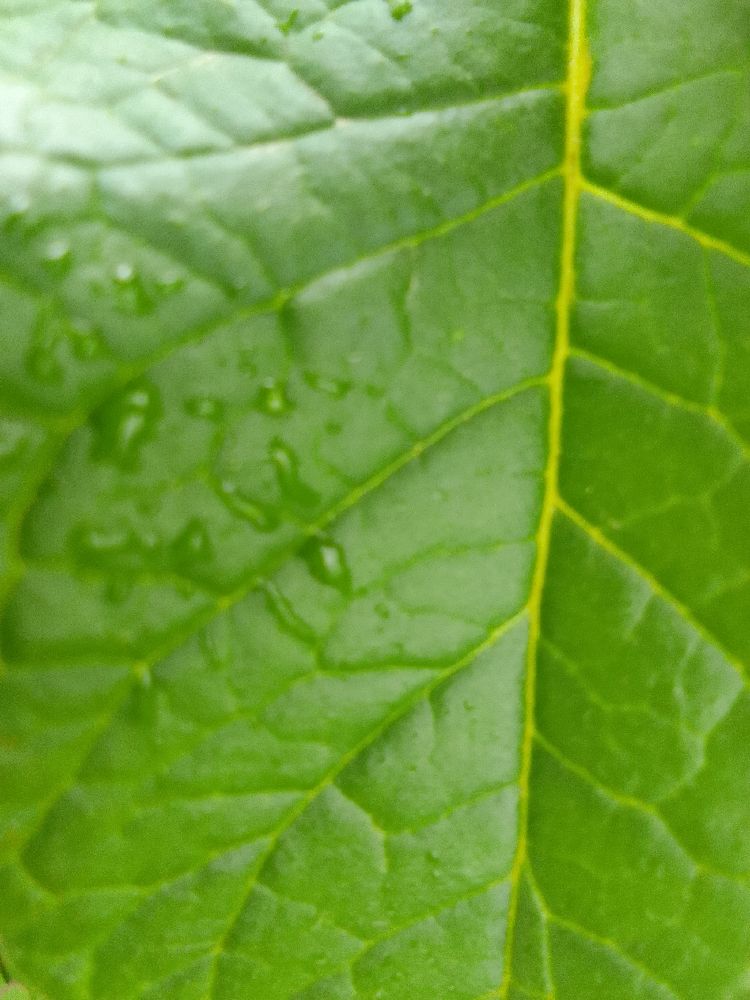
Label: Healthy